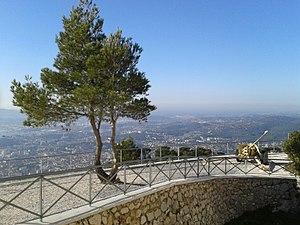
panorama exceptionnel sur la côte varoise
Le mémorial du débarquement et de la libération de Provence est situé sur les hauteurs nord de Toulon, sur le mont Faron dans le Var.